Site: brandenburg
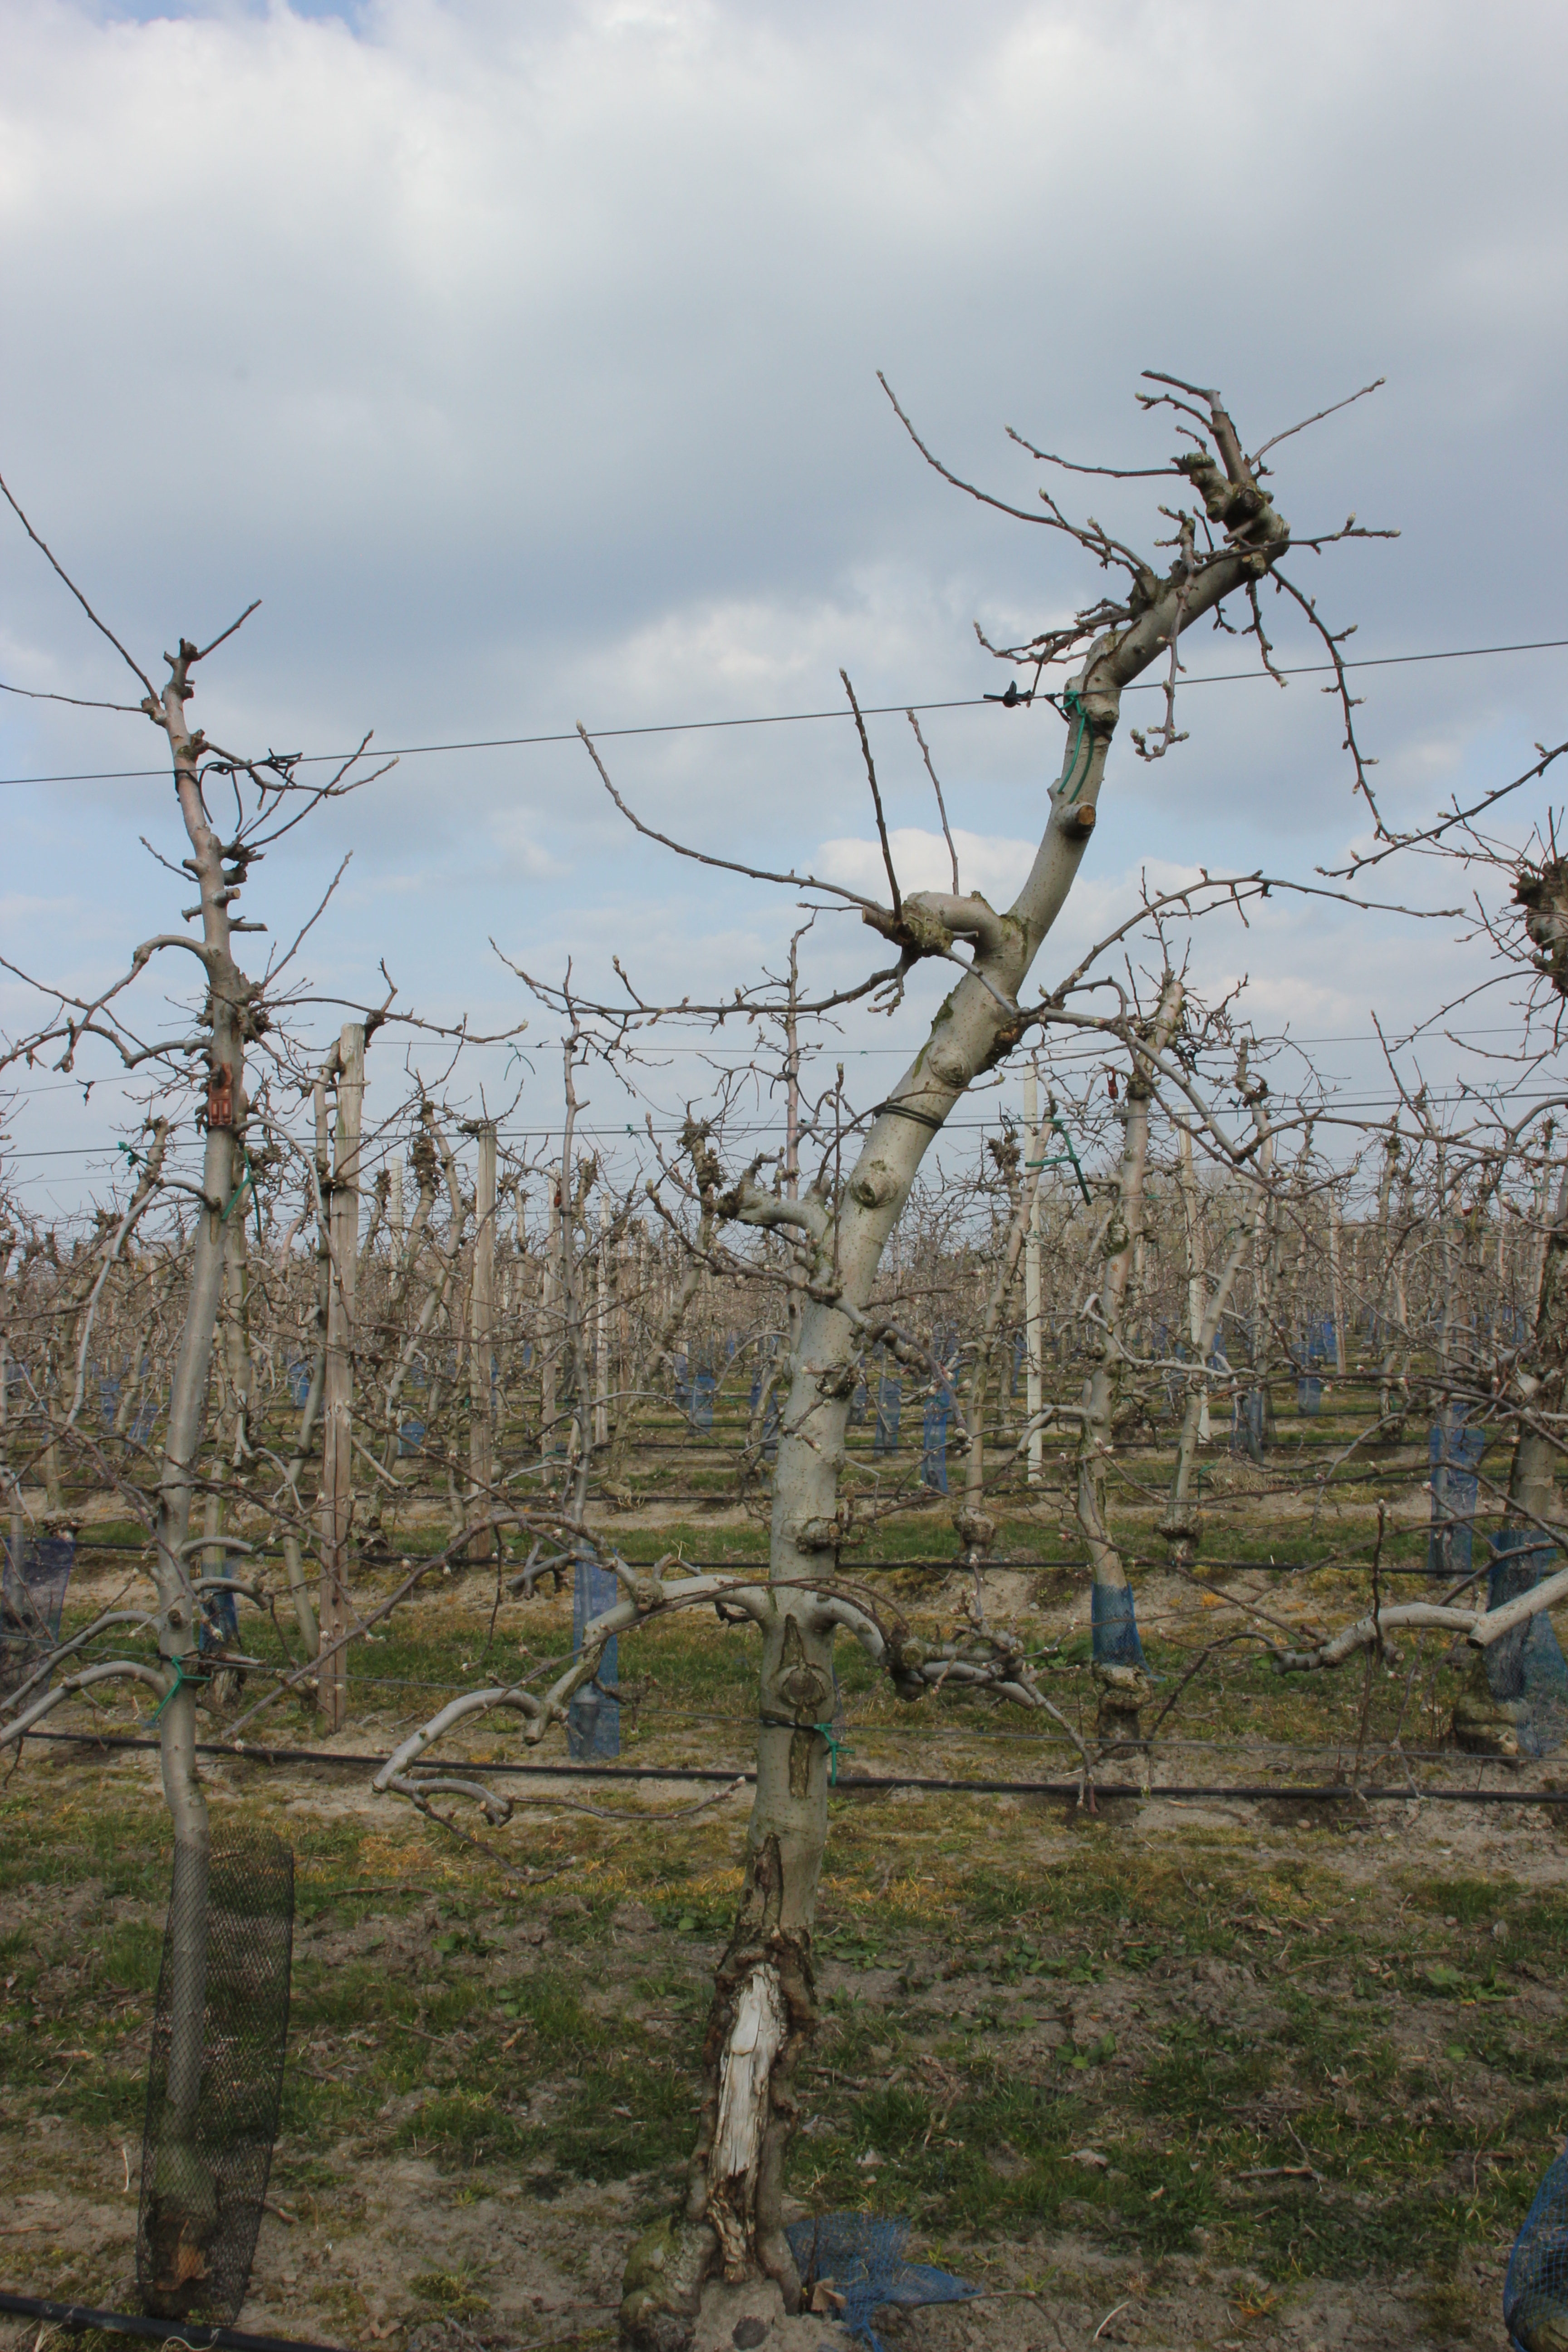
Growth stage (BBCH 03): Bud development